Czech Aeroholding

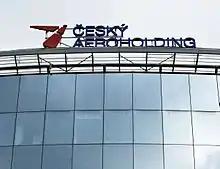
Sídlo společnosti Český Aeroholding, a.s.

Czech Aeroholding gradually assumed control of aviation transport companies and firms providing related ground services at the Václav Havel Airport Prague. From 2011, the following companies became part of Czech Aeroholding: Prague Airport – operator of the Václav Havel Airport Prague, Czech Airlines, an air transport company and other firms grouped under Czech Airlines. These include HOLIDAYS Czech Airlines, a charter transport company; , providing aircraft maintenance services; Czech Airlines Handling, providing aircraft handling and passenger check-in services; and CSA Services, which operates a call center and offers human resources services.